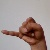
The image shows a hand gesture representing the letter 'J' in Indian Sign Language.